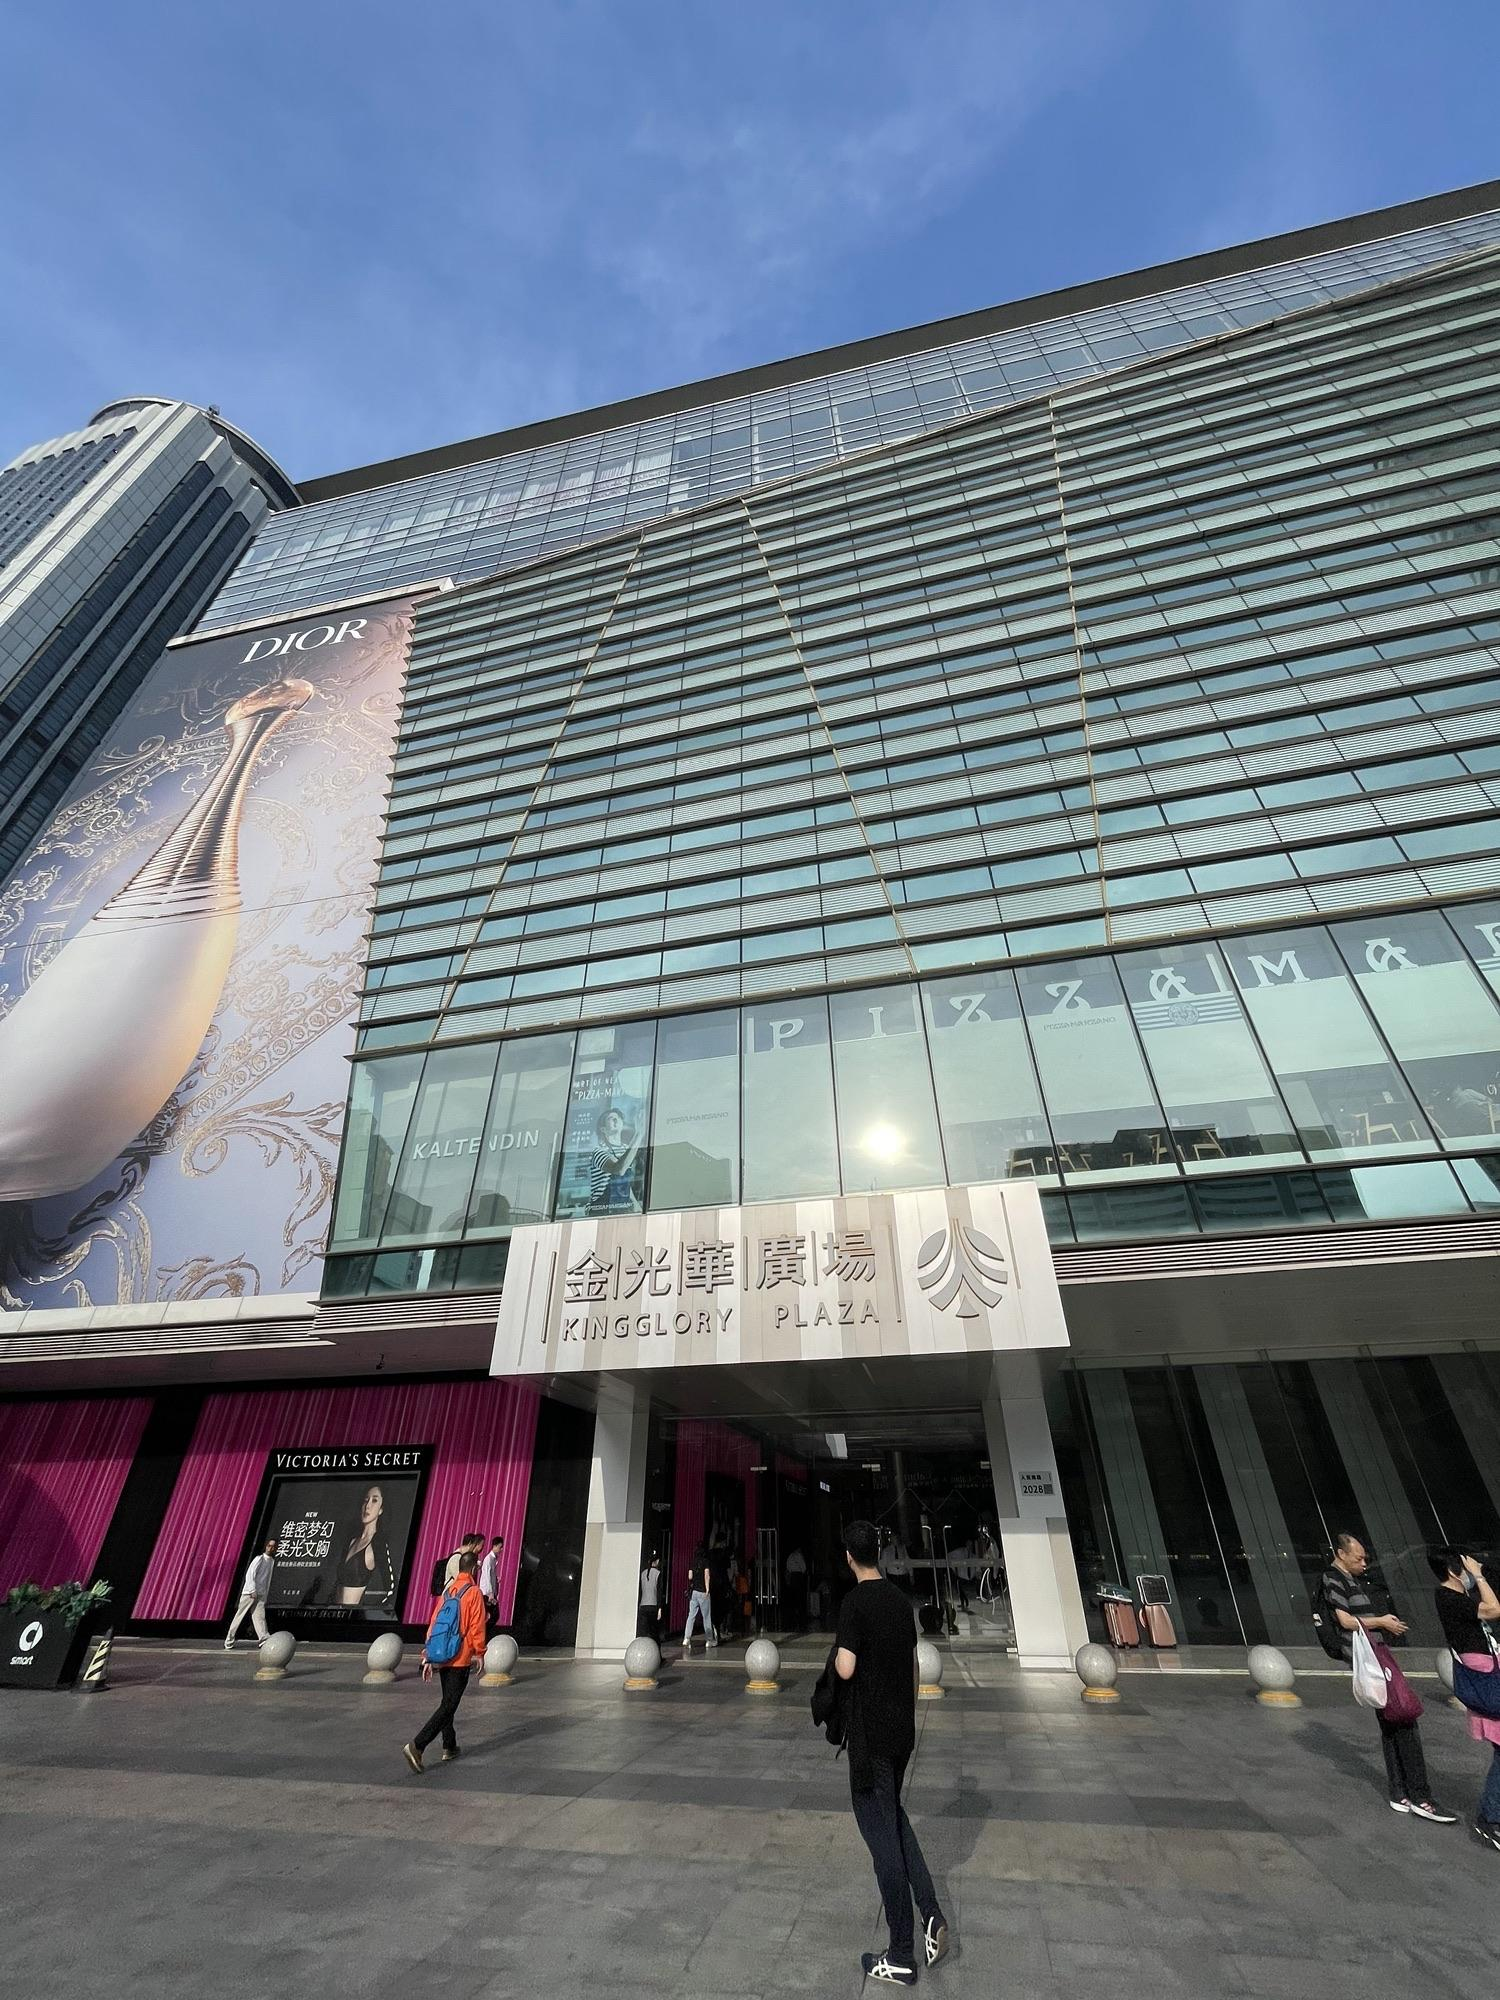
地标名称：金光华广场
所在城市：深圳市·罗湖区